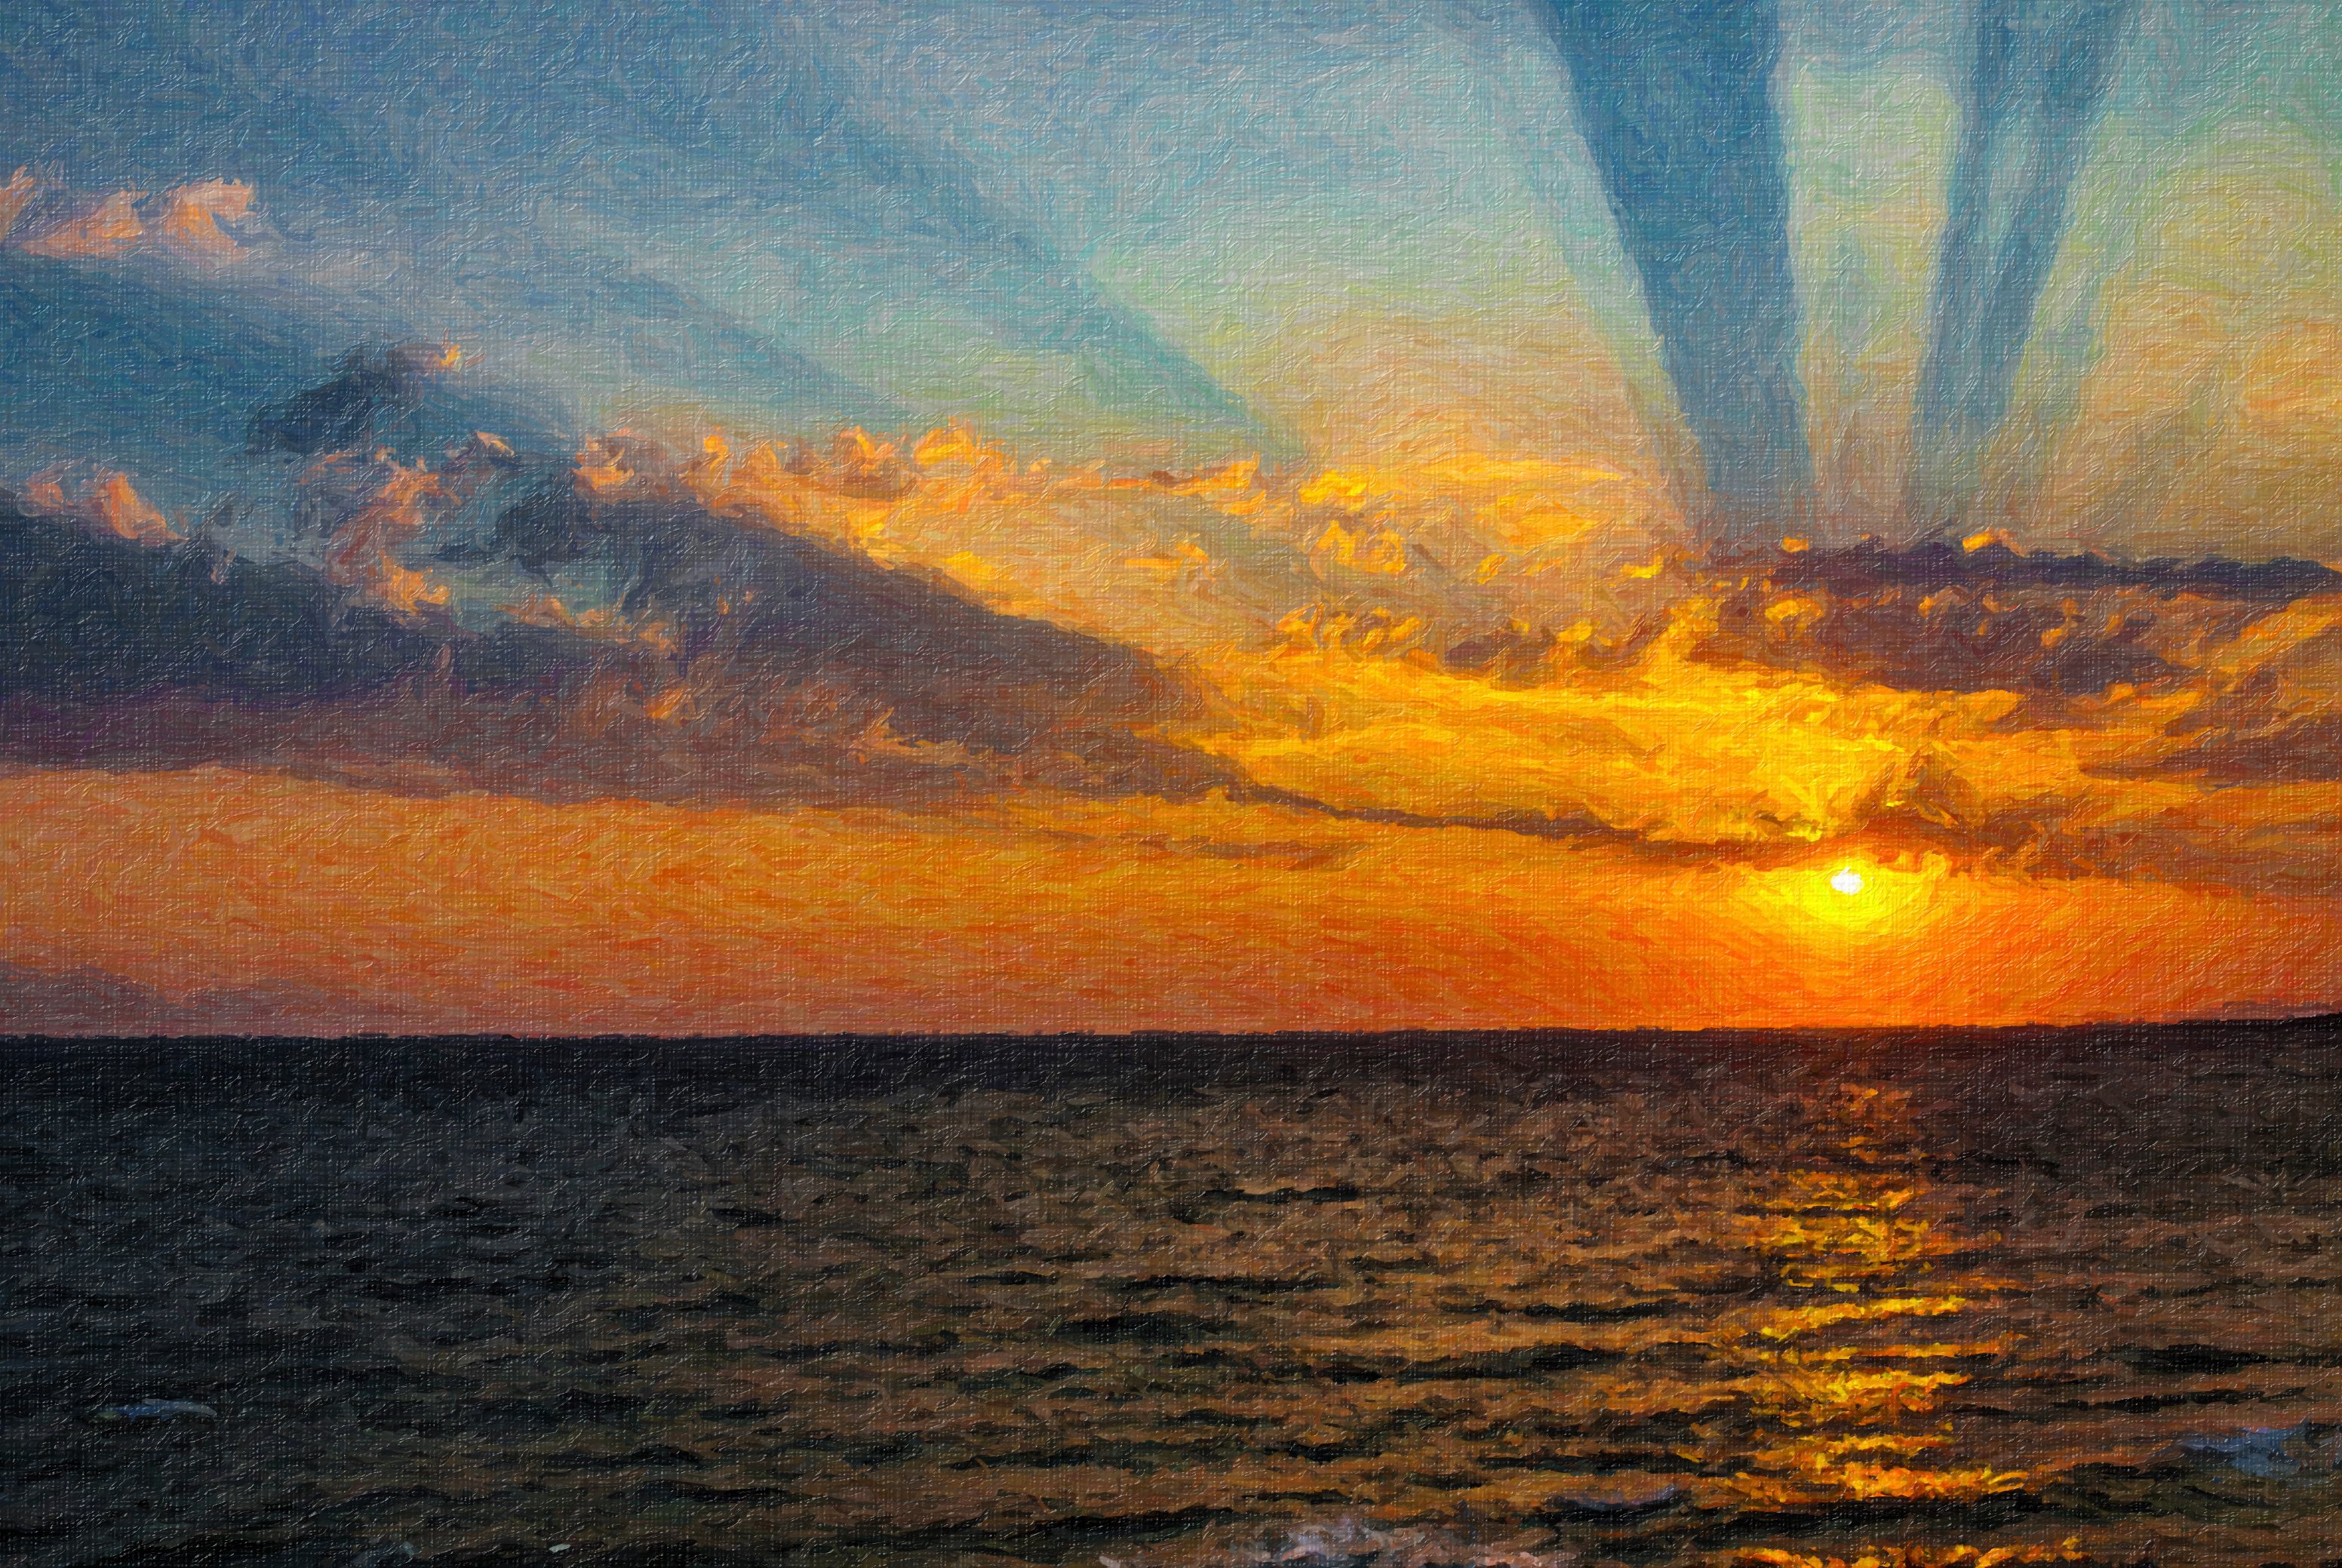
sun, sky, horizon, afterglow, sunset, cloud, sunrise, red sky at morning, water, evening, sea, morning, natural landscape, dusk, ocean, atmosphere, sound, calm, orange, reflection, sunlight, dawn, tree, landscape, lake, geological phenomenon, meteorological phenomenon, coast, loch, mountain, bay, painting, cumulus, river, wave